Björk (exhibition)

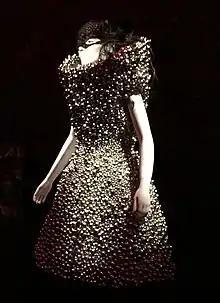
Alexander McQueen-designed bell dress from the music video for "Who Is It"

Björk was an exhibition at the Museum of Modern Art (MoMA) in New York City about the Icelandic singer of the same name. Exhibited at MoMA from March 8 to June 7, 2015, "Björk" was a "retrospective" showing comprising audio, video, fashion, instruments, and other objects pertaining to her career.